Welschenrohr

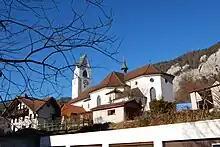
Village church

From the , 720 or 61.5% were Roman Catholic, while 296 or 25.3% belonged to the Swiss Reformed Church. Of the rest of the population, there were 4 members of an Orthodox church (or about 0.34% of the population), there were 4 individuals (or about 0.34% of the population) who belonged to the Christian Catholic Church, and there were 15 individuals (or about 1.28% of the population) who belonged to another Christian church. There were 48 (or about 4.10% of the population) who were Islamic. There was 1 person who was Buddhist, 9 individuals who were Hindu and 2 individuals who belonged to another church. 61 (or about 5.21% of the population) belonged to no church, are agnostic or atheist, and 11 individuals (or about 0.94% of the population) did not answer the question.